Burgessomedusa

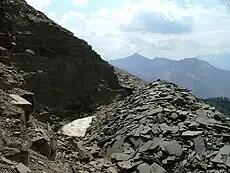

This research, which identifies "Burgessomedusa", relies on ancient remains found in the Burgess Shale's Raymond Quarry. Researchers found 182 fossils that were mainly unearthed during the late 1980s and 1990s under the supervision of Desmond Collins, the former Curator of Invertebrate Palaeontology in Royal Ontario Museum.